Bird Road

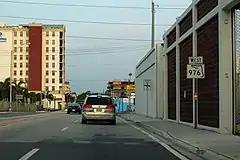
Florida State Road 976 sign on Bird Road in Miami

After crossing Red Road (State Road 959), the road narrows to four lanes as it enters Coral Gables, with the median of the road containing spreading banyan trees, similar to the nearby Coral Way. Between Red Road and LeJeune Road (State Road 953), the road is primarily residential, crossing a couple of golf courses. East of SR 953 and Coral Gables Senior High School, it resumes commercial businesses, and has intersections with Ponce De Leon Boulevard, where the median disappears, and quickly heads towards its eastern terminus of US 1.